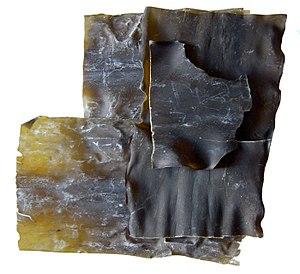
Le sushi est un plat traditionnel japonais, composé d'un riz vinaigré appelé shari combiné avec un autre ingrédient appelé neta qui est habituellement du poisson cru ou des fruits de mer. Cette forme d'art culinaire est un des emblèmes de la cuisine japonaise dans le monde, alors que sa consommation n'est qu'occasionnelle au Japon. Les types de sushis les plus répandus sont les nigirizushi, constitués d'une boule de shari formée à la main recouverte d'une tranche de neta, les makizushi qui sont des rouleaux de nori renfermant du shari et d'autres ingrédients ou le chirashizushi composé de shari recouvert de divers accompagnements. Il ne faut pas confondre les sushis avec les sashimis, un plat japonais constitué de tranches de poisson cru.
Le kombu ou konbu, aussi appelé dashima, ou haidai, désigne diverses algues comestibles du genre Laminaria, consommées au Japon, en Chine, en Corée.